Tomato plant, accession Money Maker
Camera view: tilt-top (135 deg); turntable rotation: 0 degrees
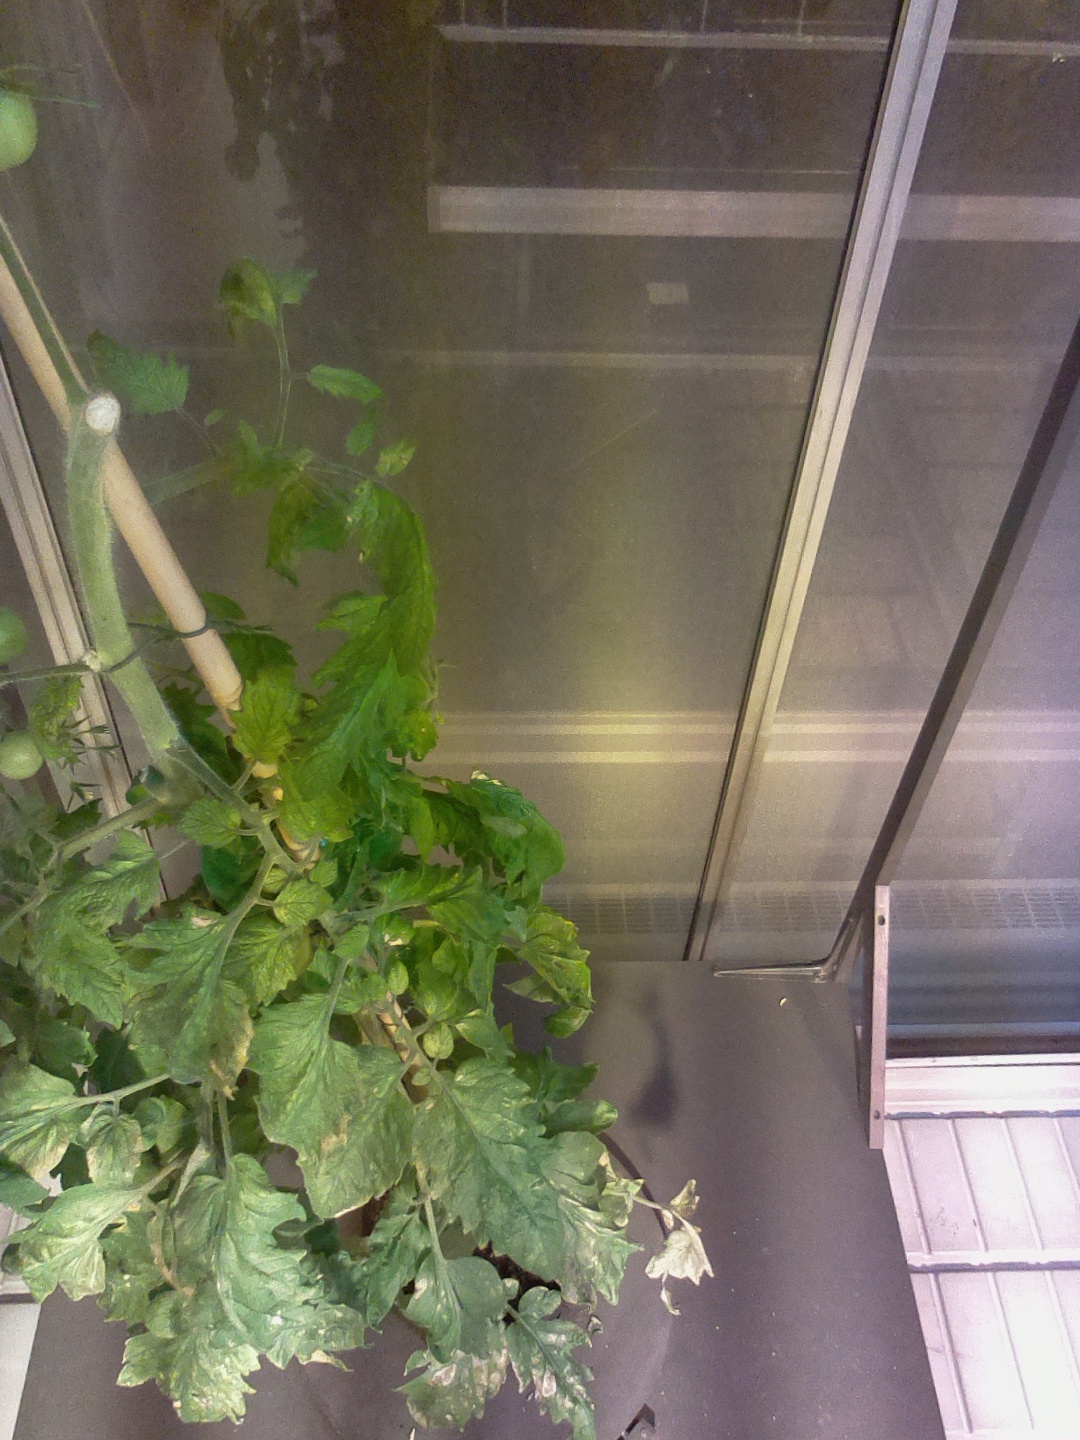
BBCH growth stage 77: 70%-80% of final fruit size